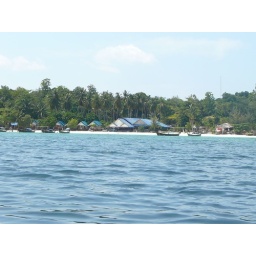
Arriving by longtail boat comming nearer the beach day 1